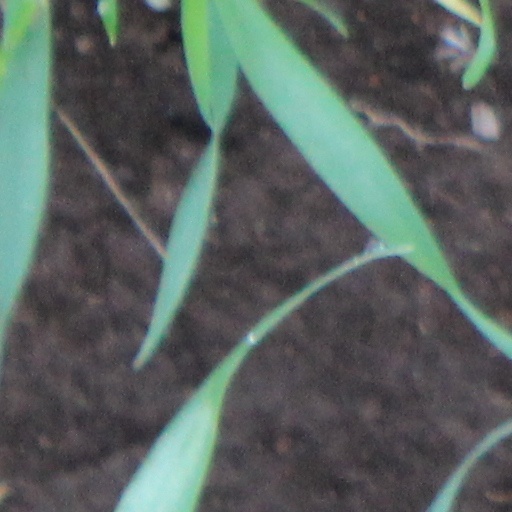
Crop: wheat